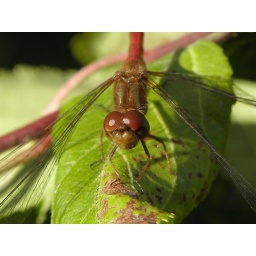
A little red dragonfly in an apple tree.